Forsand (village)

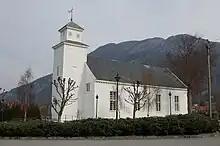
Forsand Church in the village of Forsand.

The village has a population (2015) of 497, giving the village a population density of . The Lysefjord Bridge crosses the fjord to the north of the village. The village of Forsand has two grocery stores, the local government offices, Forsand Church, and Forsand School.